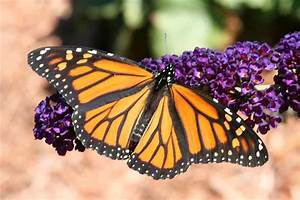
Label: farfalla